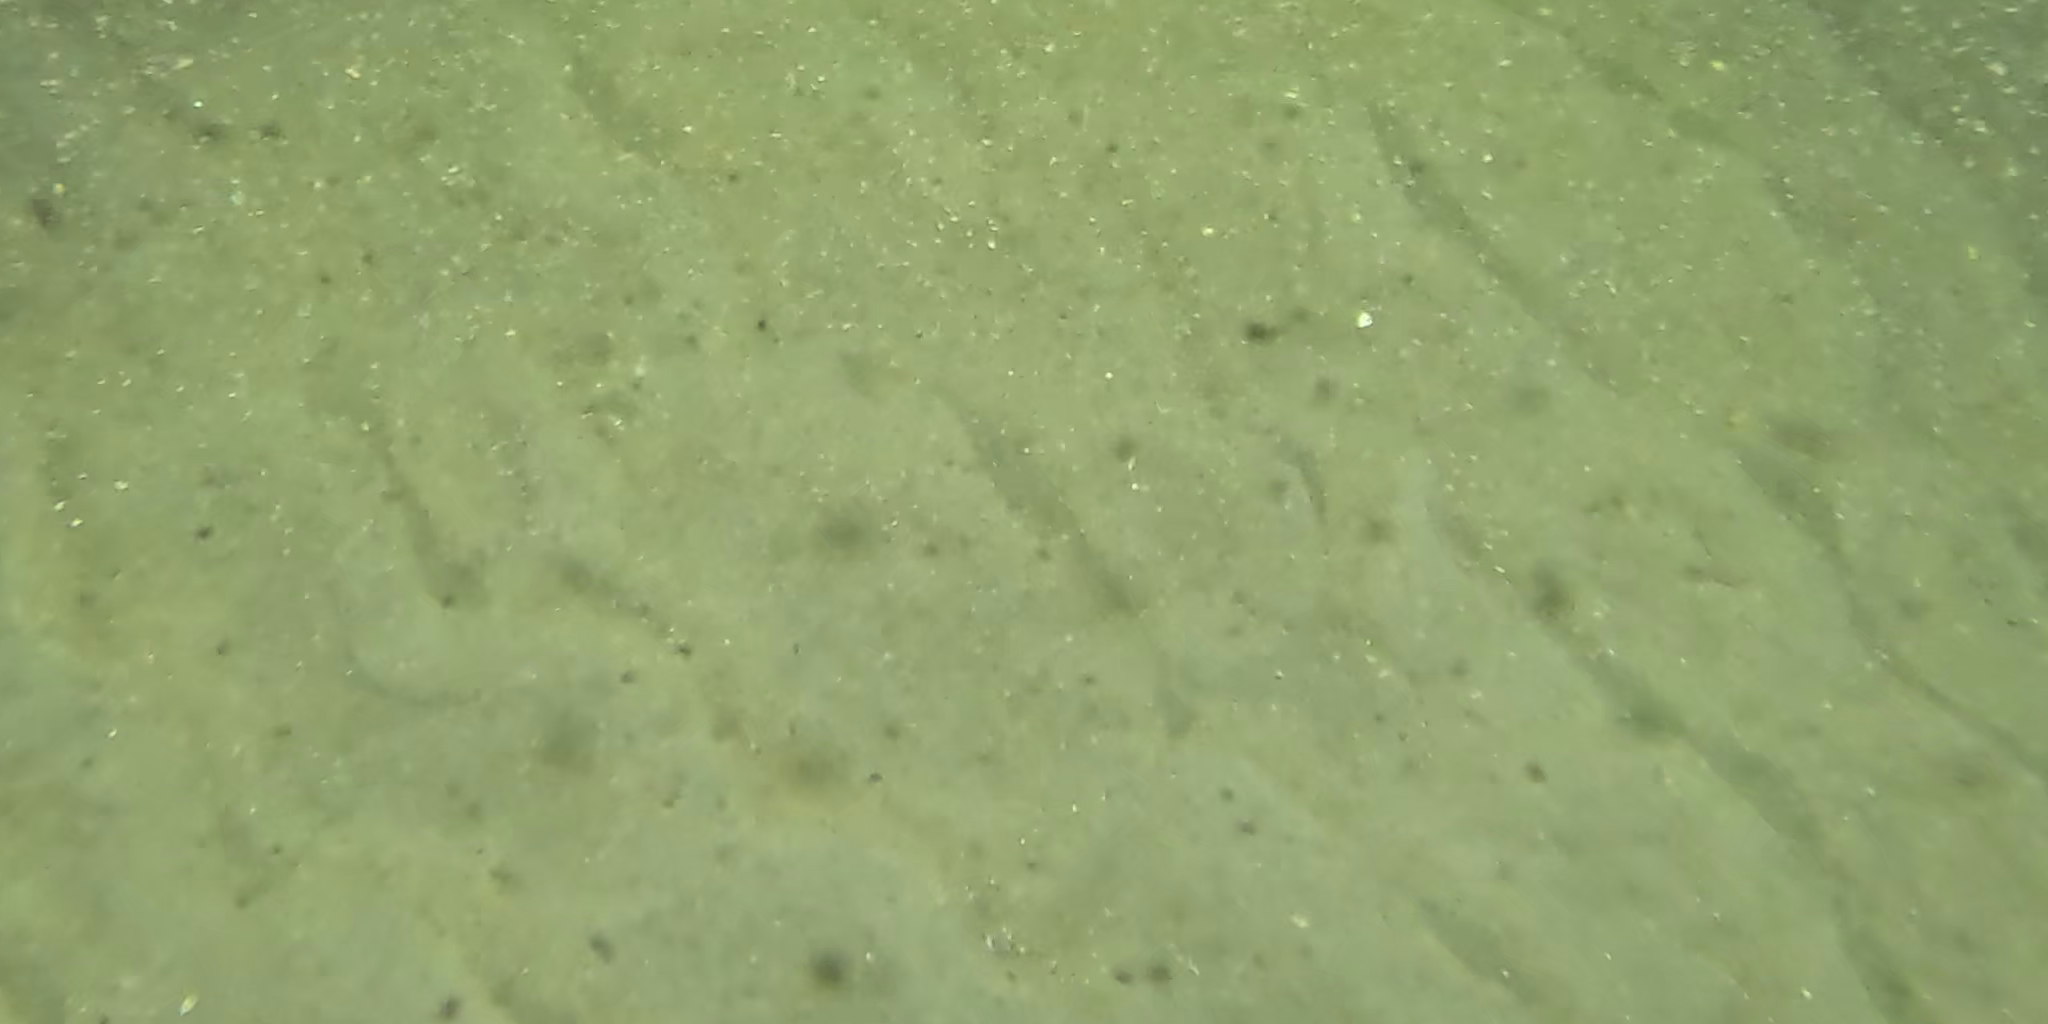
Seabed habitat: sand